Saint-Projet, Lot

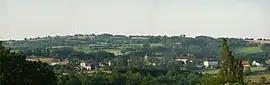
View of the villages of Saint-Projet

Saint-Projet is a commune in the Lot department in south-western France.